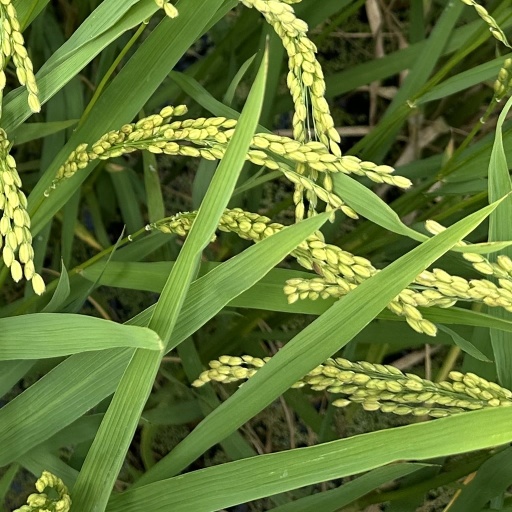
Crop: rice